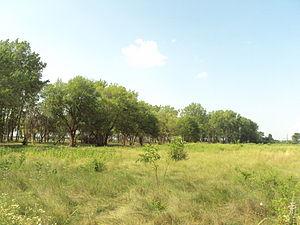
La bataille de Frenchtown ou bataille de la rivière Raisin, est une bataille de la guerre de 1812 qui se déroule à Frenchtown le long de la rivière Raisin du 18 au 23 janvier 1813. Elle se solde par une victoire britannique sur les troupes des États-Unis.